Liberation Day (Albania)

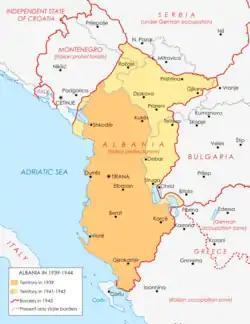
Map of Albania during World War II

Liberation Day in Albania is commemorated as the day, November 29, 1944, in which the country was liberated from Nazi Germany forces by the Albanian resistance during World War II.